Les Neuf Sœurs

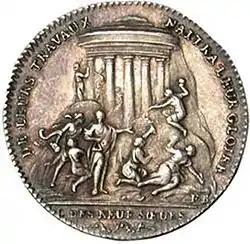

In 1778, the year Voltaire became a member, Benjamin Franklin and John Paul Jones also were accepted along with Jean Sylvain Bailly. Benjamin Franklin became Master of the Lodge in 1779, and was re-elected in 1780. When Franklin, after a long and influential stay in Europe, returned to America to participate in the writing of the Constitution, Thomas Jefferson a non-Mason took over as American Envoy.